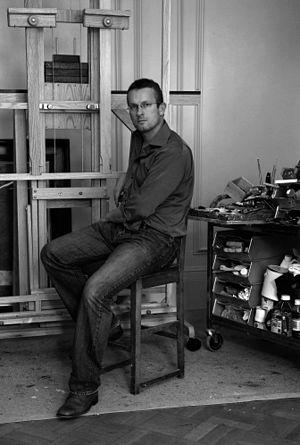
Fletcher Sibthorp est un artiste britannique basé à Londres, en Angleterre. Il est principalement connu pour ses pièces figuratives à grande échelle, principalement à l'huile et représentant généralement des mouvements sous forme de danse; allant de la danse contemporaine au ballet classique et au flamenco. Son travail est hébergé dans des collections privées et corporatives, principalement au Royaume-Uni et au Japon. Il a peint plusieurs figures clés du monde de la danse, notamment les chefs de file du Royal Ballet tels que Darcey Bussell, Sarah Lamb, Miyako Yoshida et Alina Cojocaru, et les interprètes de flamenco, Joaquín Cortés, Eva Yerbabuena et Sara Baras.